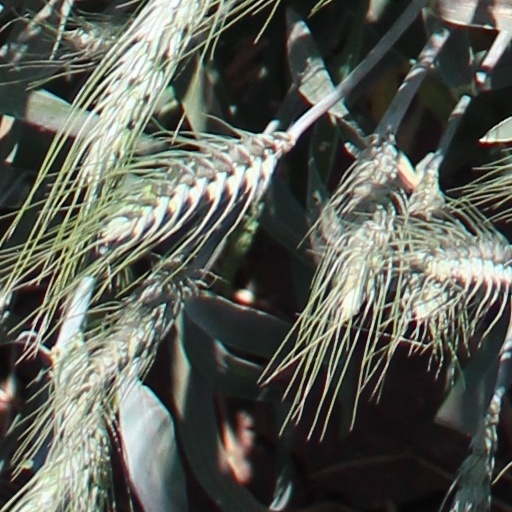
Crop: wheat